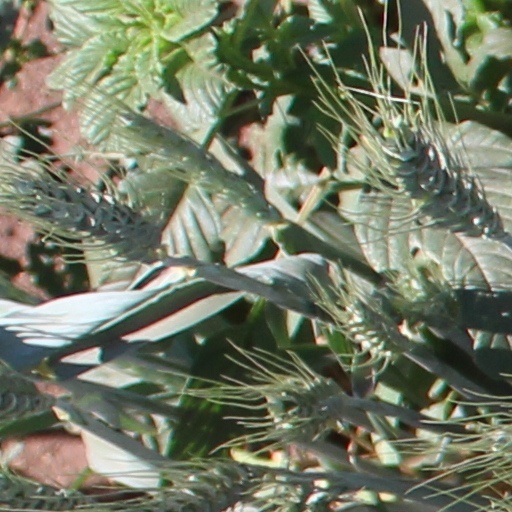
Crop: wheat